International School Brunei

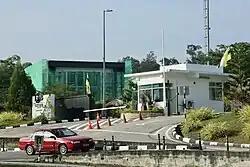
International School Brunei main campus

International School Brunei (ISB) is an international school in Brunei. It is split over two sites, one in the Sungai Akar area of Bandar Seri Begawan, and a second in Seria in the Belait district. The current executive principal is Dominic Morley. The school has four sections: pre-kindergarten, kindergarten, primary, and secondary.